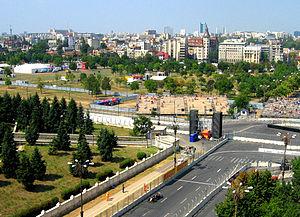
Le Bucarest Ring est un ancien circuit temporaire de sports mécaniques situé à Bucarest, en Roumanie.